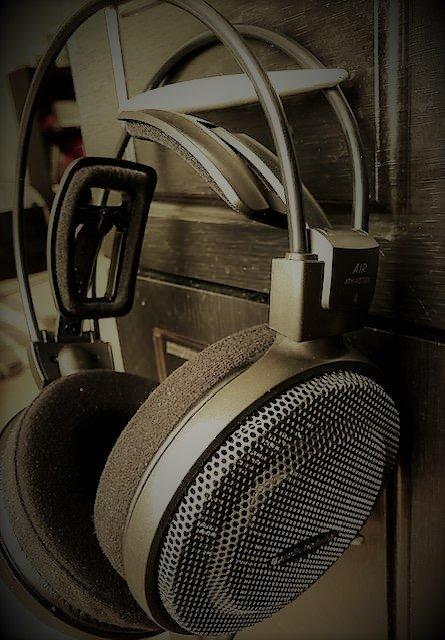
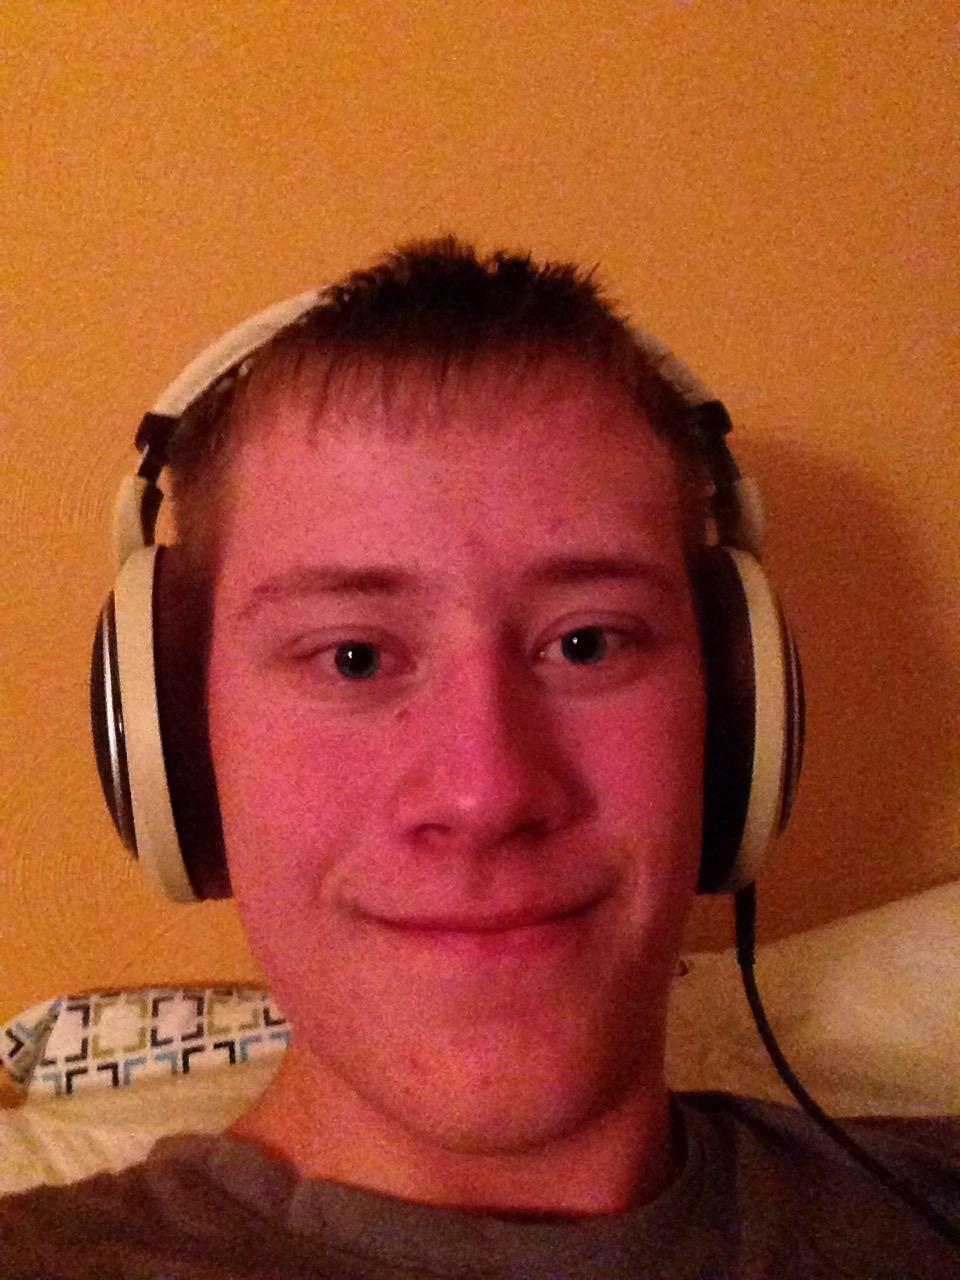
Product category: headphones
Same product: no